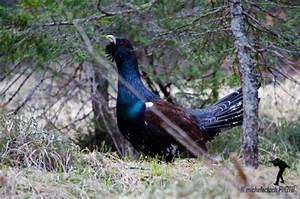
chicken